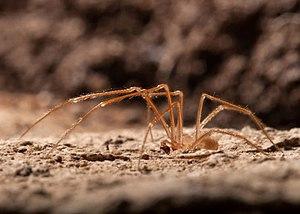
Kryptonesticus deelemanae est une espèce d'araignées aranéomorphes de la famille des Nesticidae.